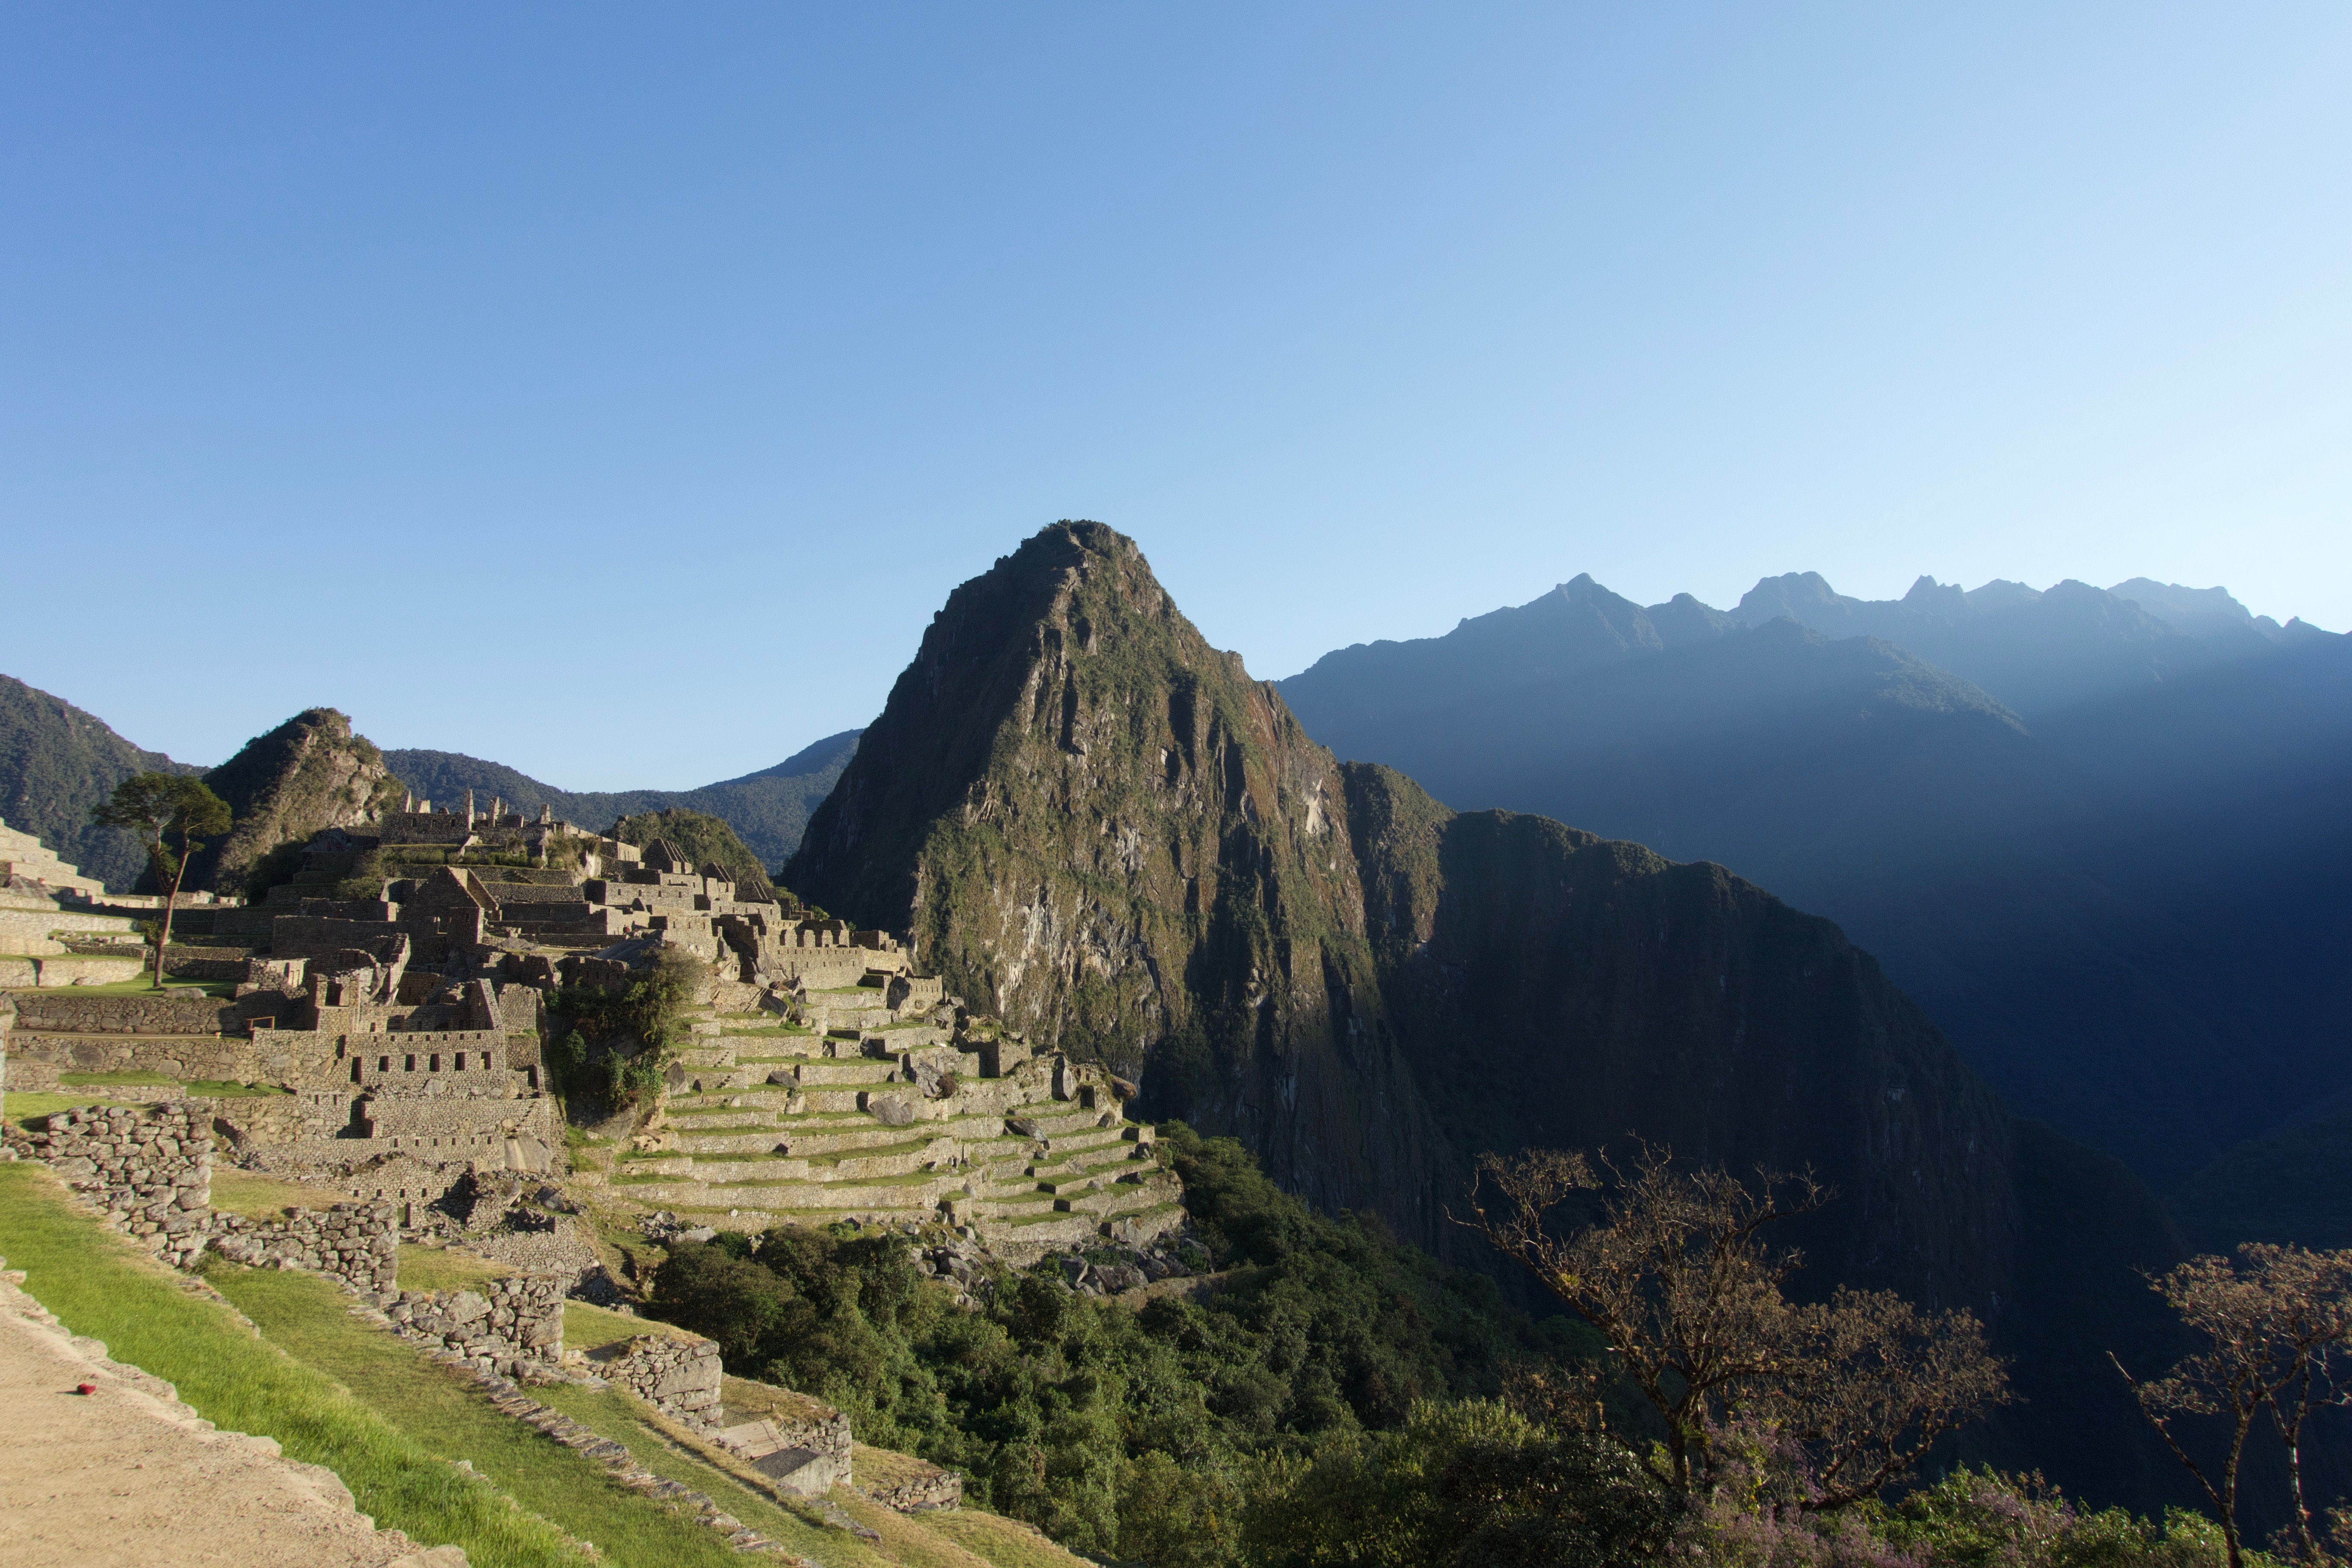
landscape, tree, grass, rock, mountain, sky, hill, valley, mountain range, tourism, highland, terrain, national park, ridge, machu picchu, peru, massif, alps, plateau, escarpment, tourist attraction, elevation, batholith, hill station, cusco, historic site, mountainous landforms, national trust for places of historic interest or natural beauty, mount scenery